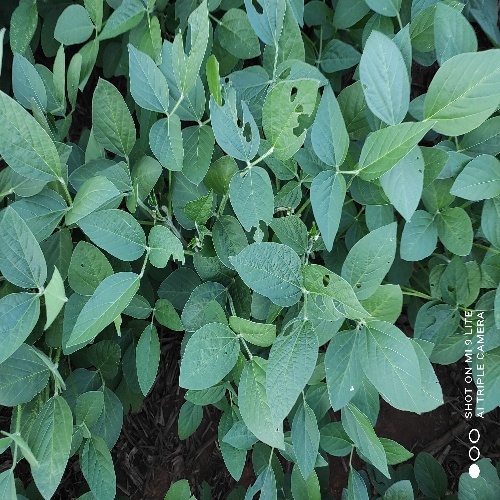
Label: Caterpillar